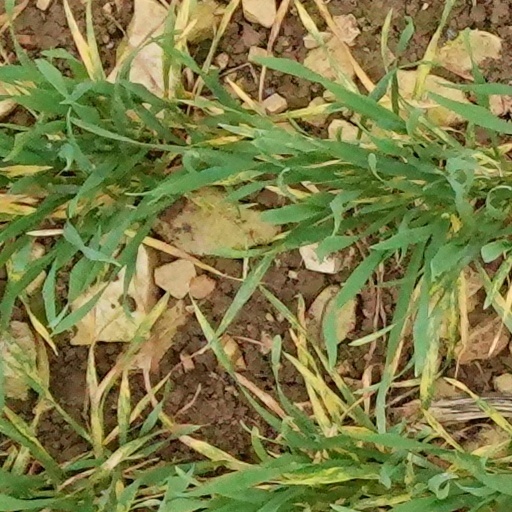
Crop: wheat